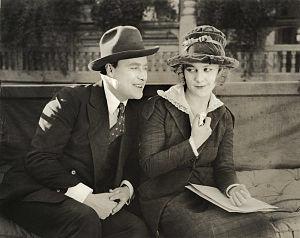
Hale Hamilton est un acteur américain.